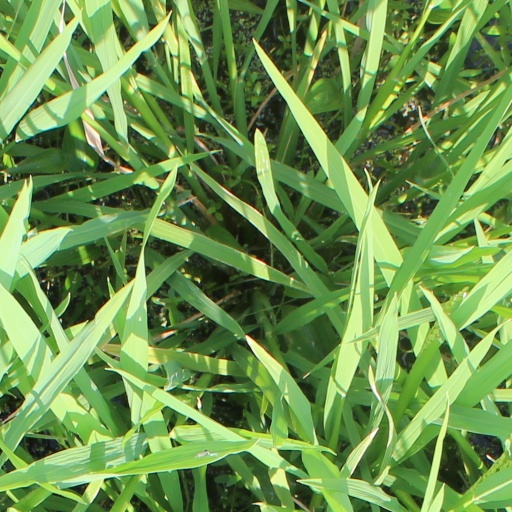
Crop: rice